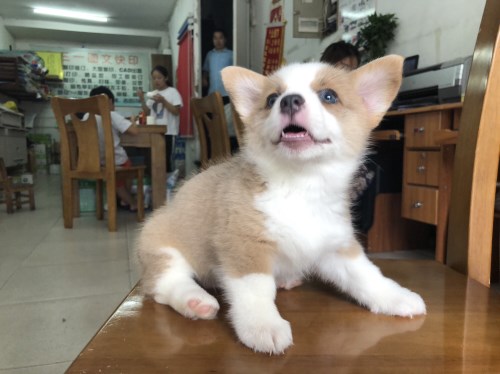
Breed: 2909-n000116-Cardigan